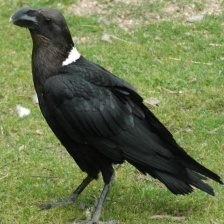
Species: WHITE NECKED RAVEN
Scientific name: CORVUS ALBICOLLIS